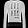
Label: Pullover